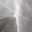
Label: skyscraper